Luis Arce

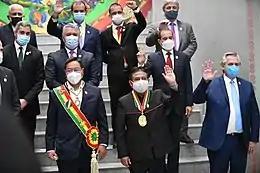

As was the case with Evo Morales during his presidency, an ancestral inauguration act at the Tiwanaku archeological site—a reaffirmation of the indigenous roots of the MAS—was scheduled for Arce. However, due to austerity and biosafety concerns related to the economy and pandemic, it was decided that a formal event would not be held. At dawn on 6 November, Arce and Choquehuanca were symbolically inaugurated at a private ceremony held at the Tiwanaku citadel, in the company of just a few officials. There, the pair were handed the traditional batons of command by Aymara amautas amid prayers and offerings delivered to Pachamama, the Andean goddess of fertility.